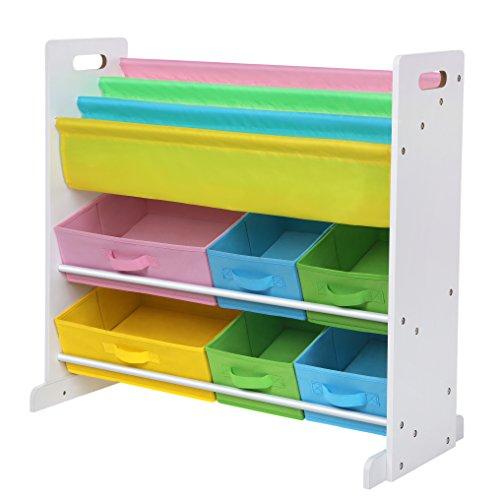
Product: SONGMICS UGKR48WT Children’s Toy Storage Unit White
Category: Home & Kitchen | Furniture | Kids' Furniture | Bookcases, Cabinets & Shelves
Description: PERFECT SPACE-SAVER: With 3-tier book shelves and 6 varied storage bins, you can finally keep all the kids’ toys neatly organized and make the room clean again.
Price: $48.99
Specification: ProductDimensions:33.9x10.4x30.7inches|ItemWeight:17.25pounds|ShippingWeight:17.25pounds(Viewshippingratesandpolicies)|Manufacturer:SONGMICS|ASIN:B07BKW8FQP|Itemmodelnumber:UGKR48WT